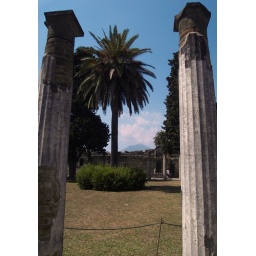
A courtyard of one the houses in Pompeii, originally with a roof over the top. Vesuvius in the background.